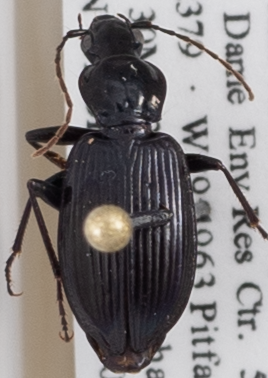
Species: Platynus decentis
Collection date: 2018-05-30
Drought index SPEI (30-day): -1.45
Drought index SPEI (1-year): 0.39
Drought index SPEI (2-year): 2.09